Mary Reynolds (landscape designer)

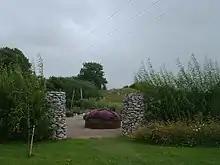
The Lughnasa Autumn Garden in Brigit's Garden.

Following her success at the 2002 Chelsea Flower Show, Reynolds was approached by the British government to design a garden for the Royal Botanical Gardens at Kew. Reynolds stated the design was inspired by W. B. Yeats' poem The Stolen Child. It featured a large stone sculpture of a sleeping faerie.